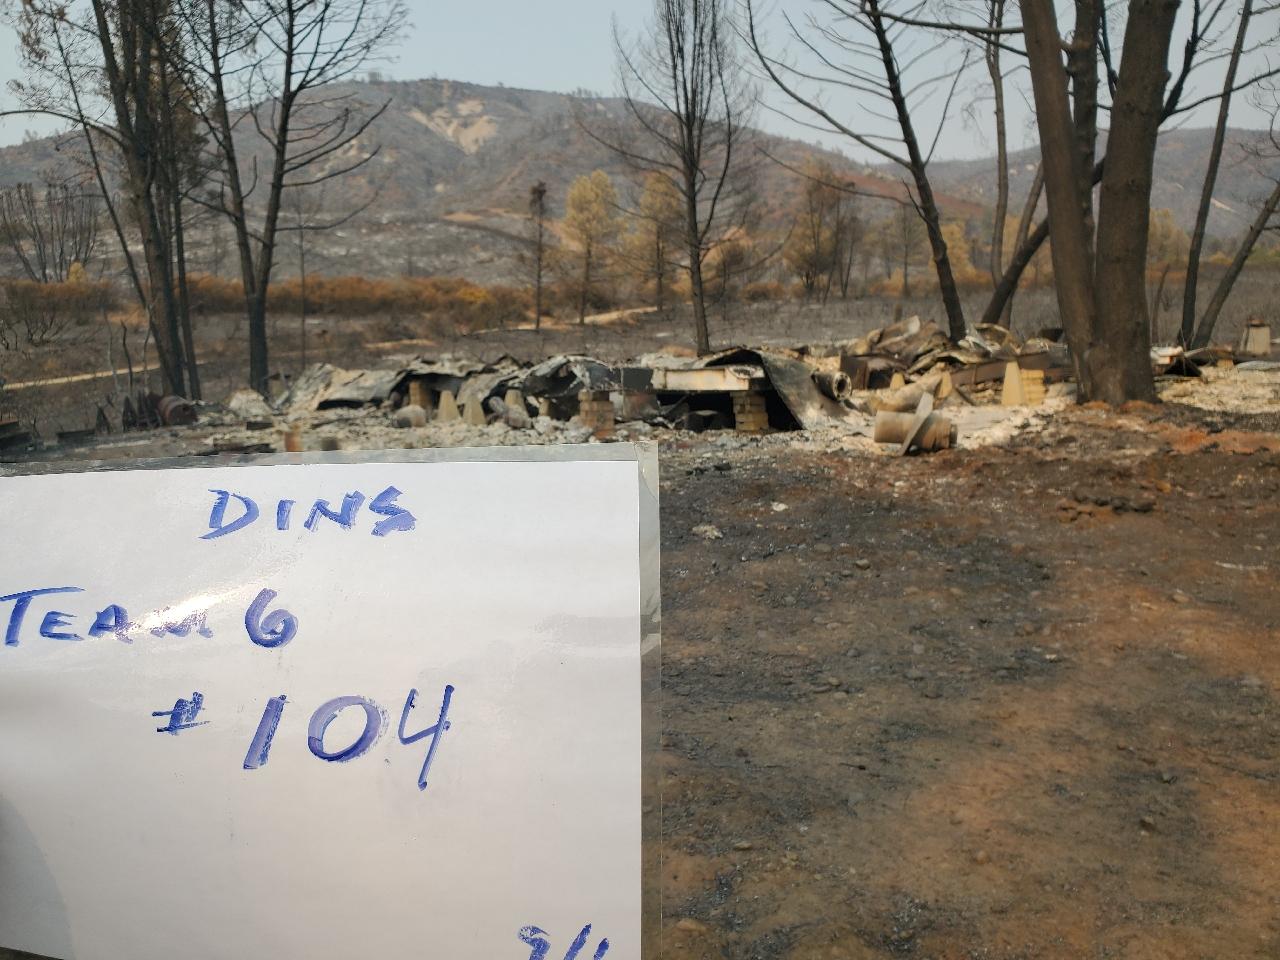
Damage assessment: destroyed